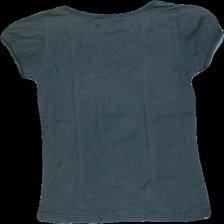
View: back
Type: T-shirt
Category: Children
Brand: H&M
Colors: Green
Material: 100% cotton
Pattern: Glitter
Cut: Regular, C-collar
Size: 164
Season: All
Price range: <50
Recommended usage: Reuse
Comment: Slightly washed out